IDEF

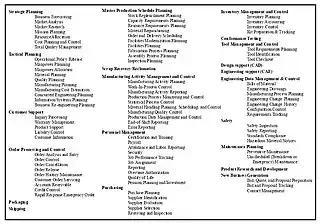
Typical business systems

IDEF9, or integrated definition for business constraint discovery, is designed to assist in the discovery and analysis of constraints in a business system. A primary motivation driving the development of IDEF9 was an acknowledgment that the collection of constraints that forge an enterprise system is generally poorly defined. The knowledge of what constraints exist and how those constraints interact is incomplete, disjoint, distributed, and often completely unknown. Just as living organisms do not need to be aware of the genetic or autonomous constraints that govern certain behaviors, organizations can (and most do) perform well without explicit knowledge of the glue that structures the system. In order to modify business in a predictable manner, however, the knowledge of these constraints is as critical as knowledge of genetics is to the genetic engineer.